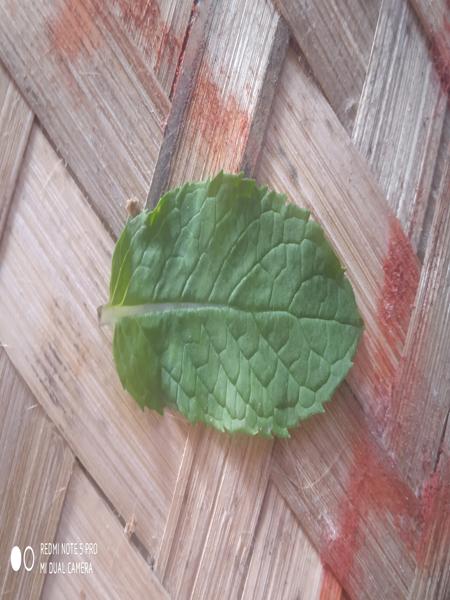
Plant: Mint